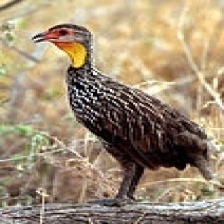
Species: BLACK FRANCOLIN
Scientific name: FRANCOLINUS FRANCOLINUS
ImageNet parent category: partridge